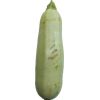
Label: zucchini